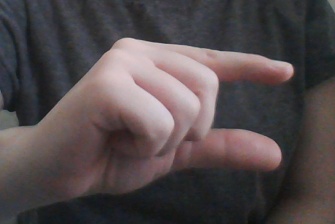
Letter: dal